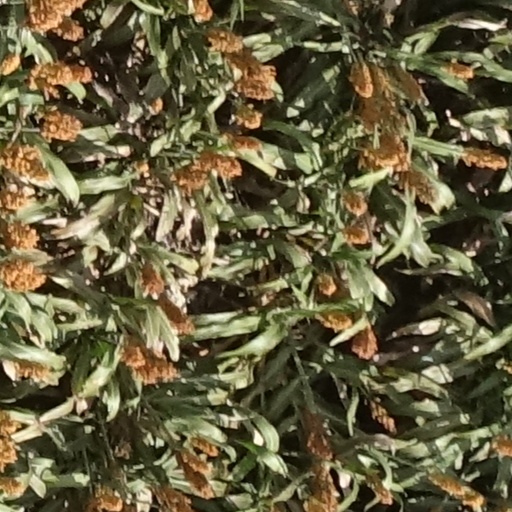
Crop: sorghum